Alvis TD 21

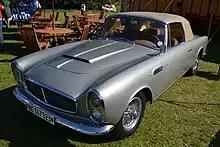
1963 Three Litre Series II TD21 cabriolet by Hermann Graber

Graber continued to mount their own bodies on the Alvis chassis.